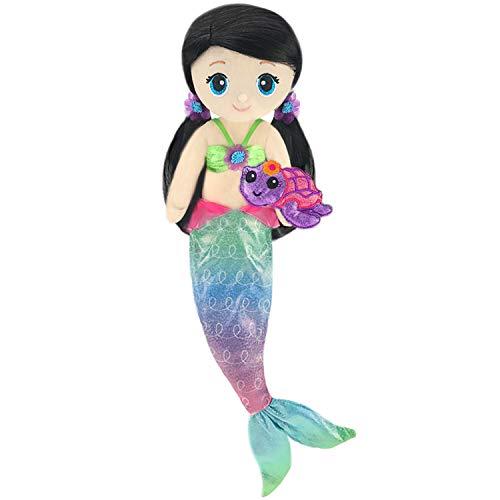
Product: First & Main 18" Fantasea Friends Luna Mermaid
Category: Toys & Games | Stuffed Animals & Plush Toys
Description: Flipper is lightly stuffed in tail so she can be posed in many delightful positions.
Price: $10.99
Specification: ProductDimensions:18x18x1inches|ItemWeight:6.4ounces|ShippingWeight:6.4ounces(Viewshippingratesandpolicies)|ASIN:B07BV27PDD|Itemmodelnumber:96028|Manufacturerrecommendedage:2months-8years